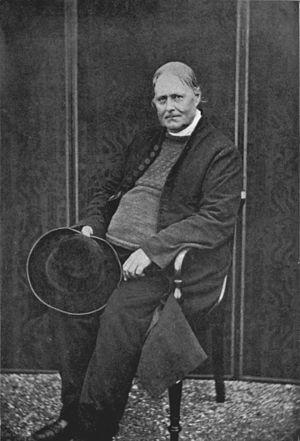
Robert Stephen Hawker, né le 3 décembre 1803 à Plymouth et mort le 15 août 1875 à Morwenstow, est un poète, antiquaire et prêtre anglican britannique, principalement connu pour son excentricité et son œuvre intitulée The Song of the Western Men. Membre du mouvement d'Oxford, il se convertit finalement au catholicisme sur son lit de mort.